Sylvia Solochek Walters

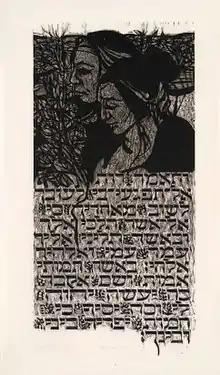
Sylvia Solochek Walters, "And Ruth Said", woodcut, 11.5" x 23.75", 1967.

In 1984, Walters moved to San Francisco, where she was hired as chairperson of San Francisco State University's art department, serving in that post until 2004, before retiring as Professor Emerita in 2009. She also wrote essays for catalogues and publications including "Print Commentary", "Journal of the Print World" and "The California Printmaker", on women and African-American printmakers and artists such as Warrington Colescott, John Gutmann, Chiura Obata and Ruth Weisberg.